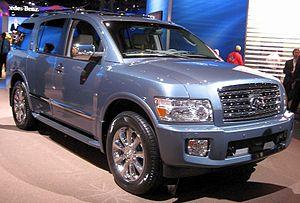
Le QX80 est le représentant de la marque Infiniti dans le segment des gros tout-terrains de luxe. D'abord baptisée QX4 puis QX56, il est renommé QX80 en 2014. Il est bien plus imposant et le clone du Nissan Armada uniquement présent en Amérique du Nord. C'est le plus gros modèle qu'Infiniti n'a jamais construit. Il n'est pas commercialisé en Europe.